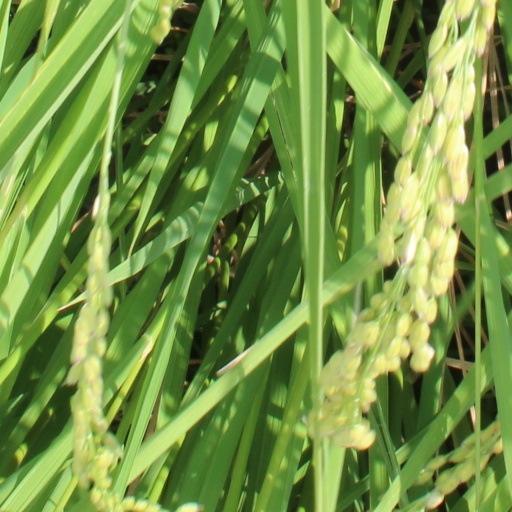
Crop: rice